Prunelli

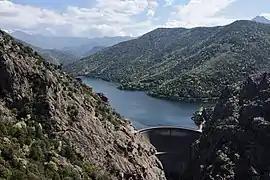
Lac de Tolla and dam

It is owned and operated by "Électricité de France" (EDF).